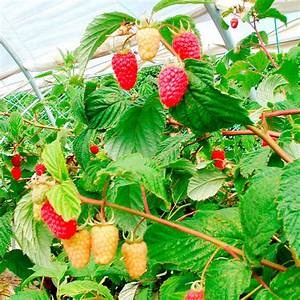
Label: raspberry